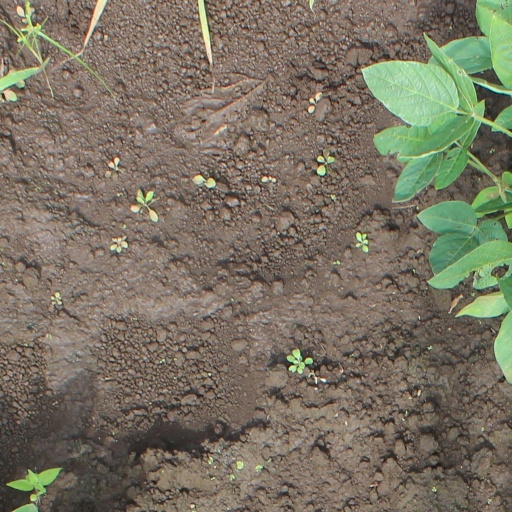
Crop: soybean